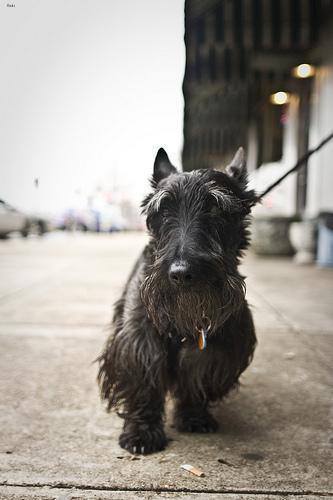
scottish terrier